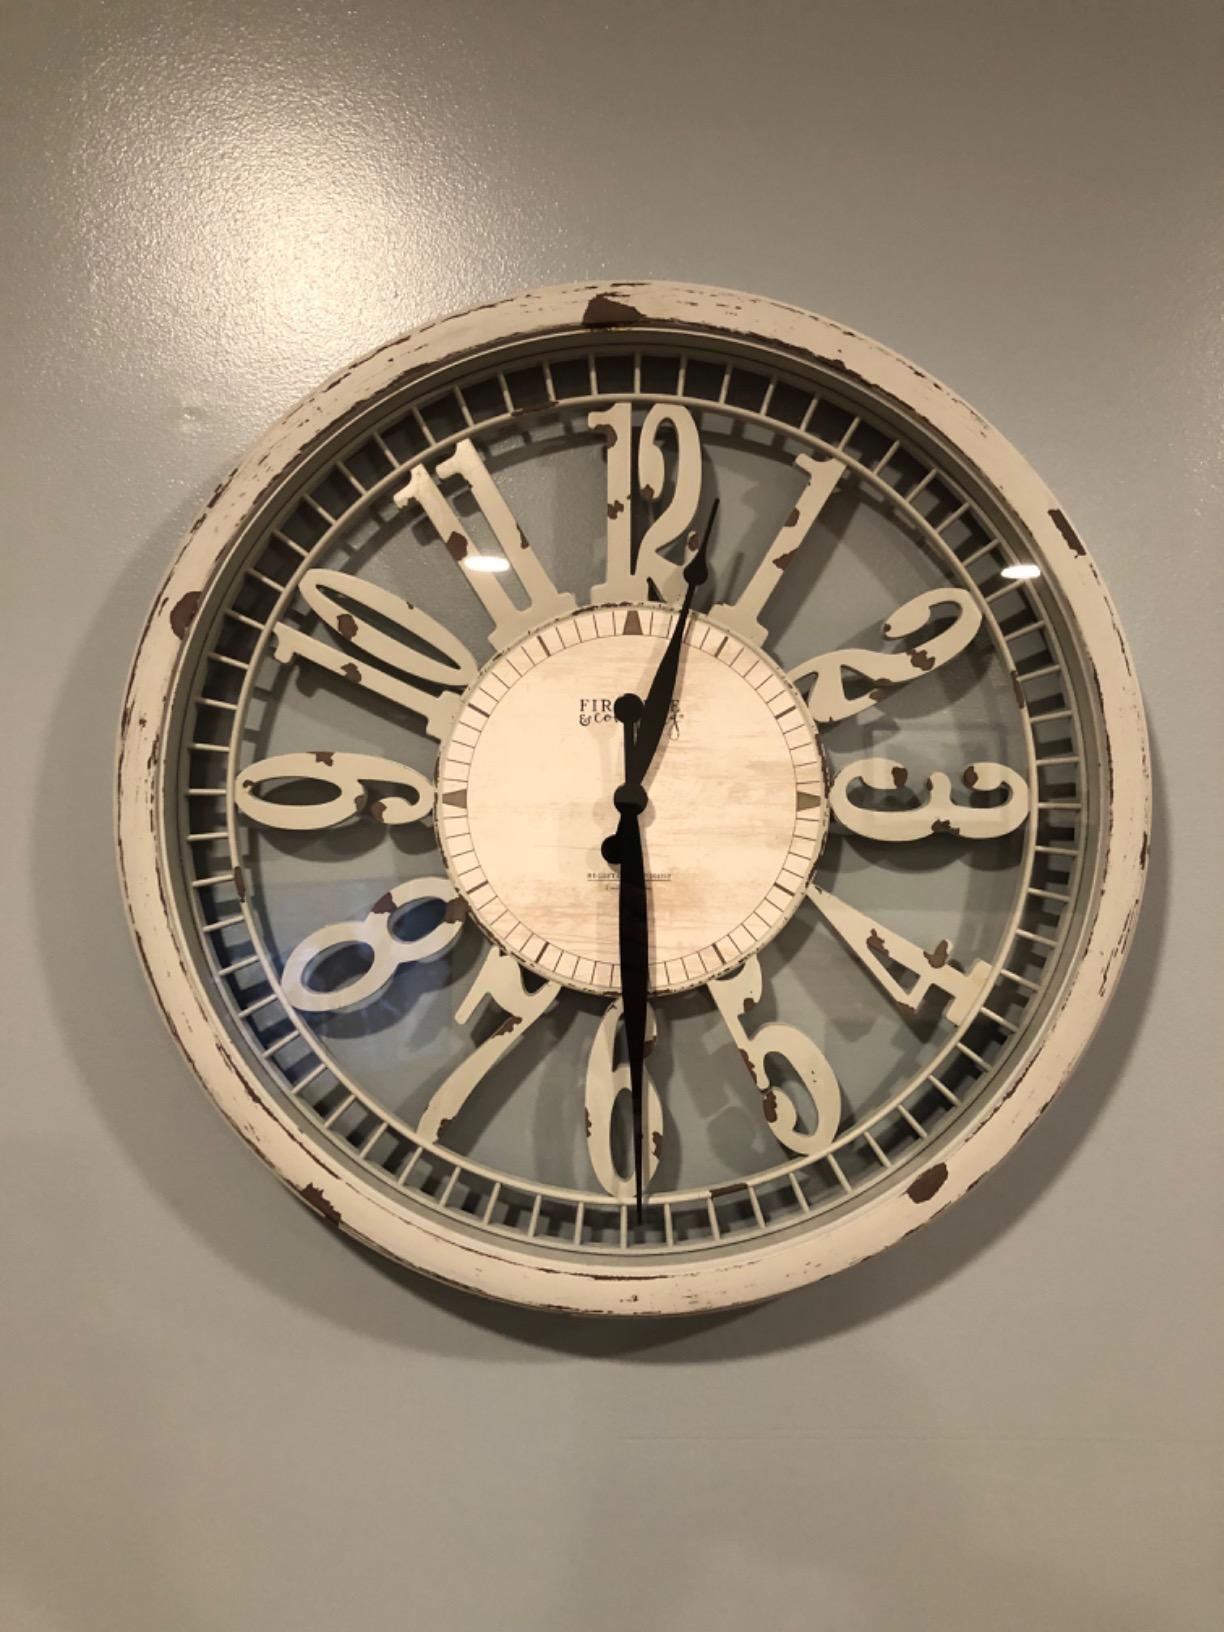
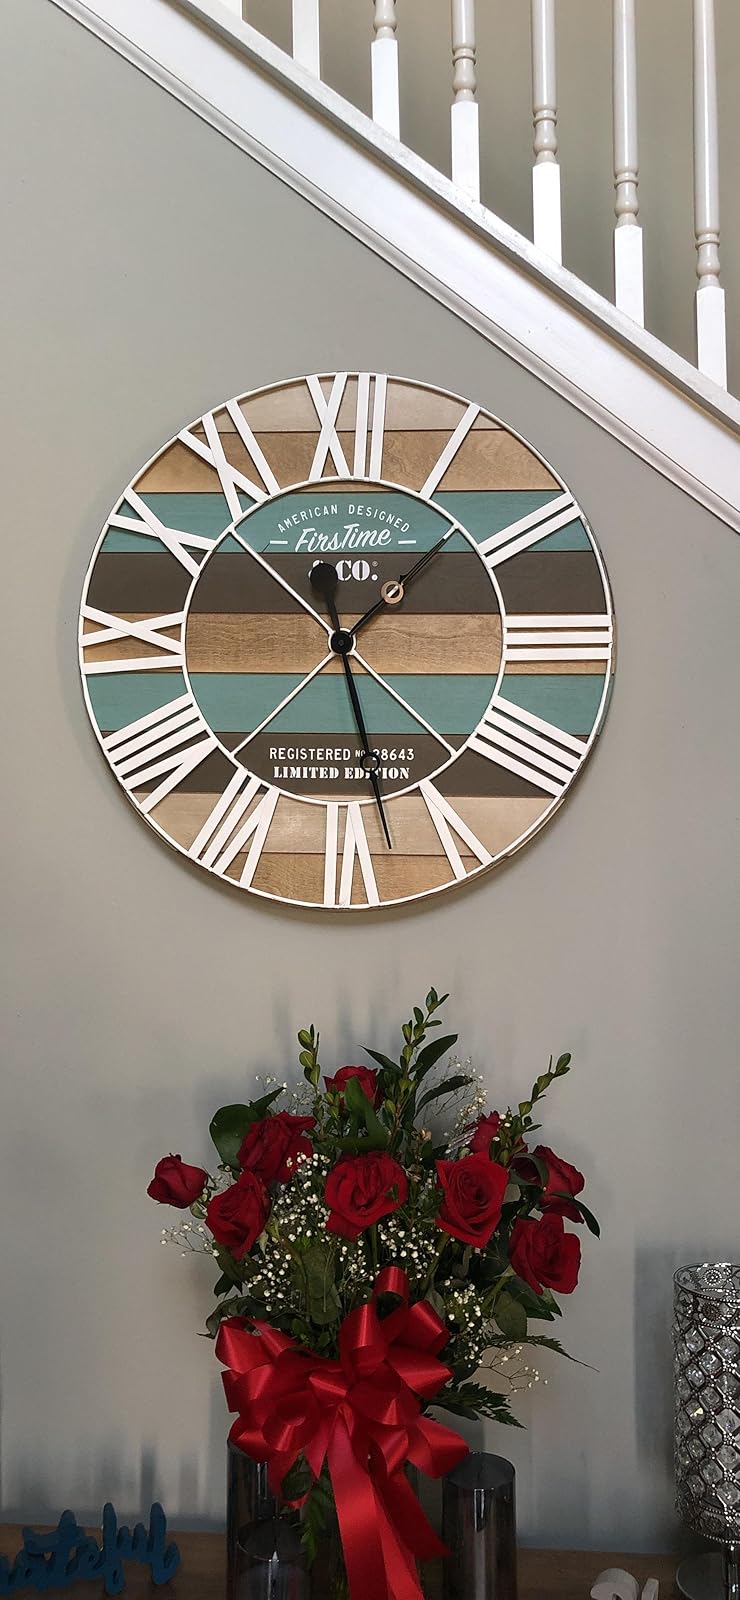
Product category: clock
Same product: no